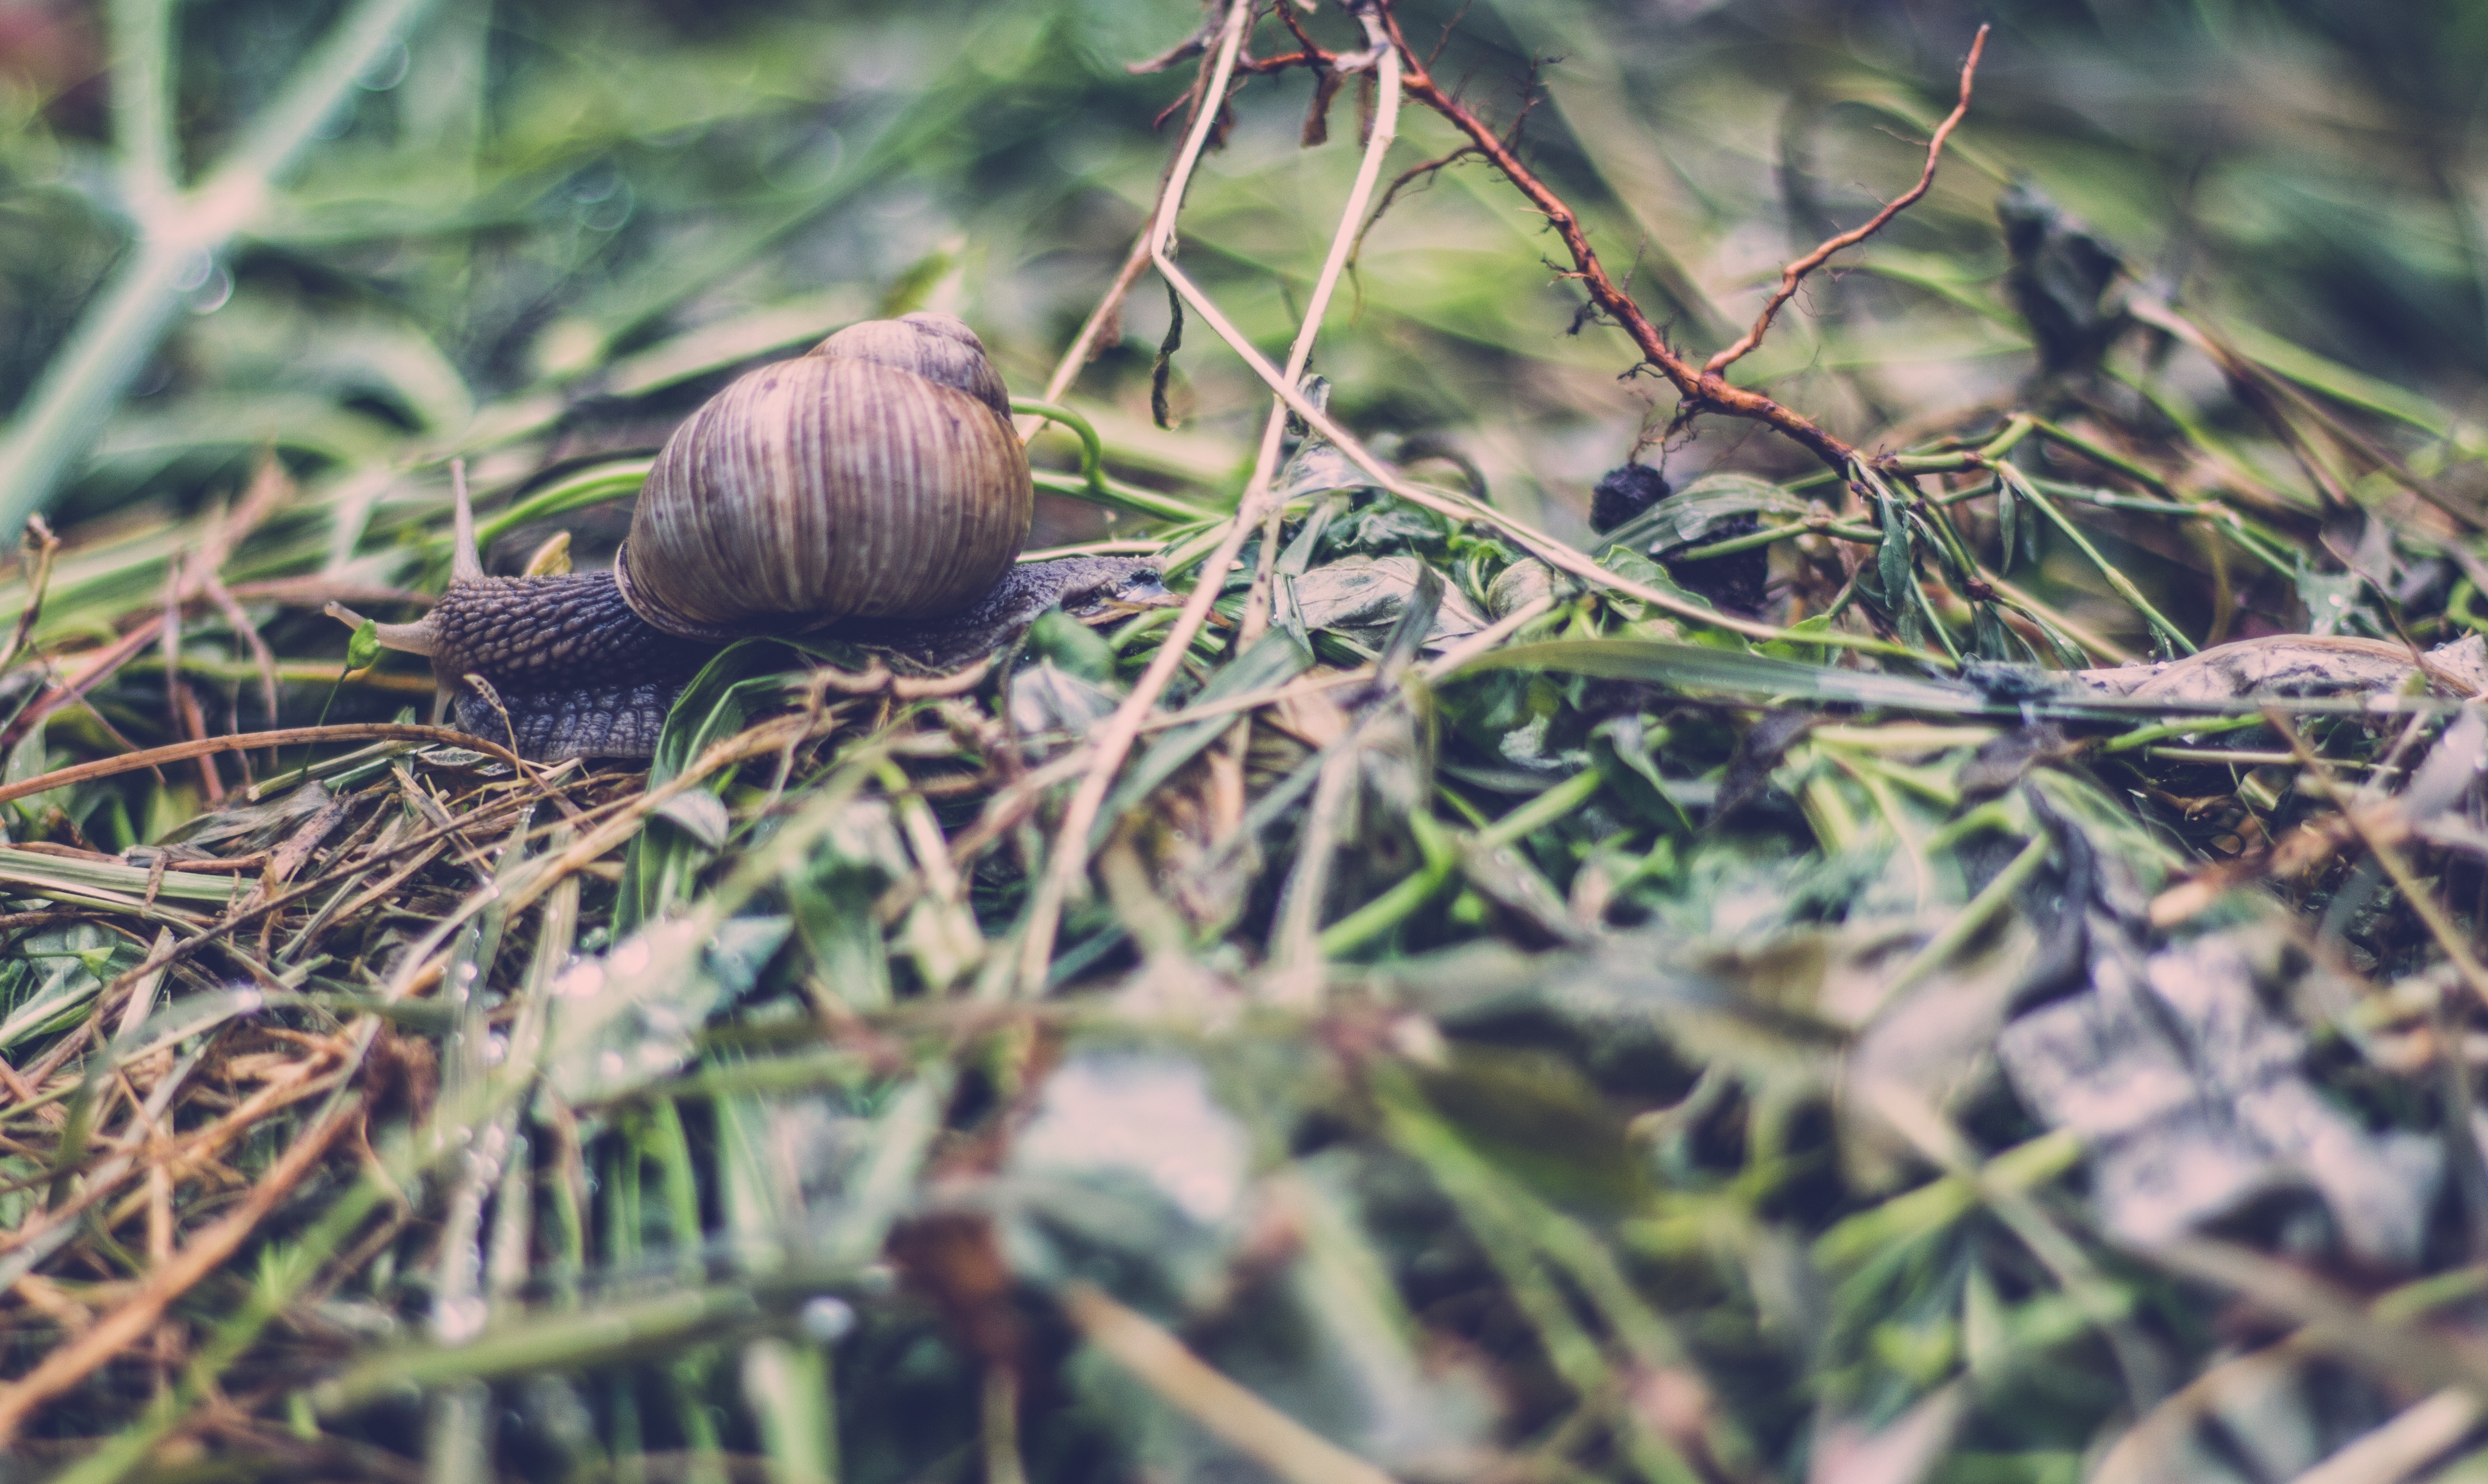
nature, grass, branch, wildlife, flora, fauna, shell, invertebrate, twig, snail, woodland